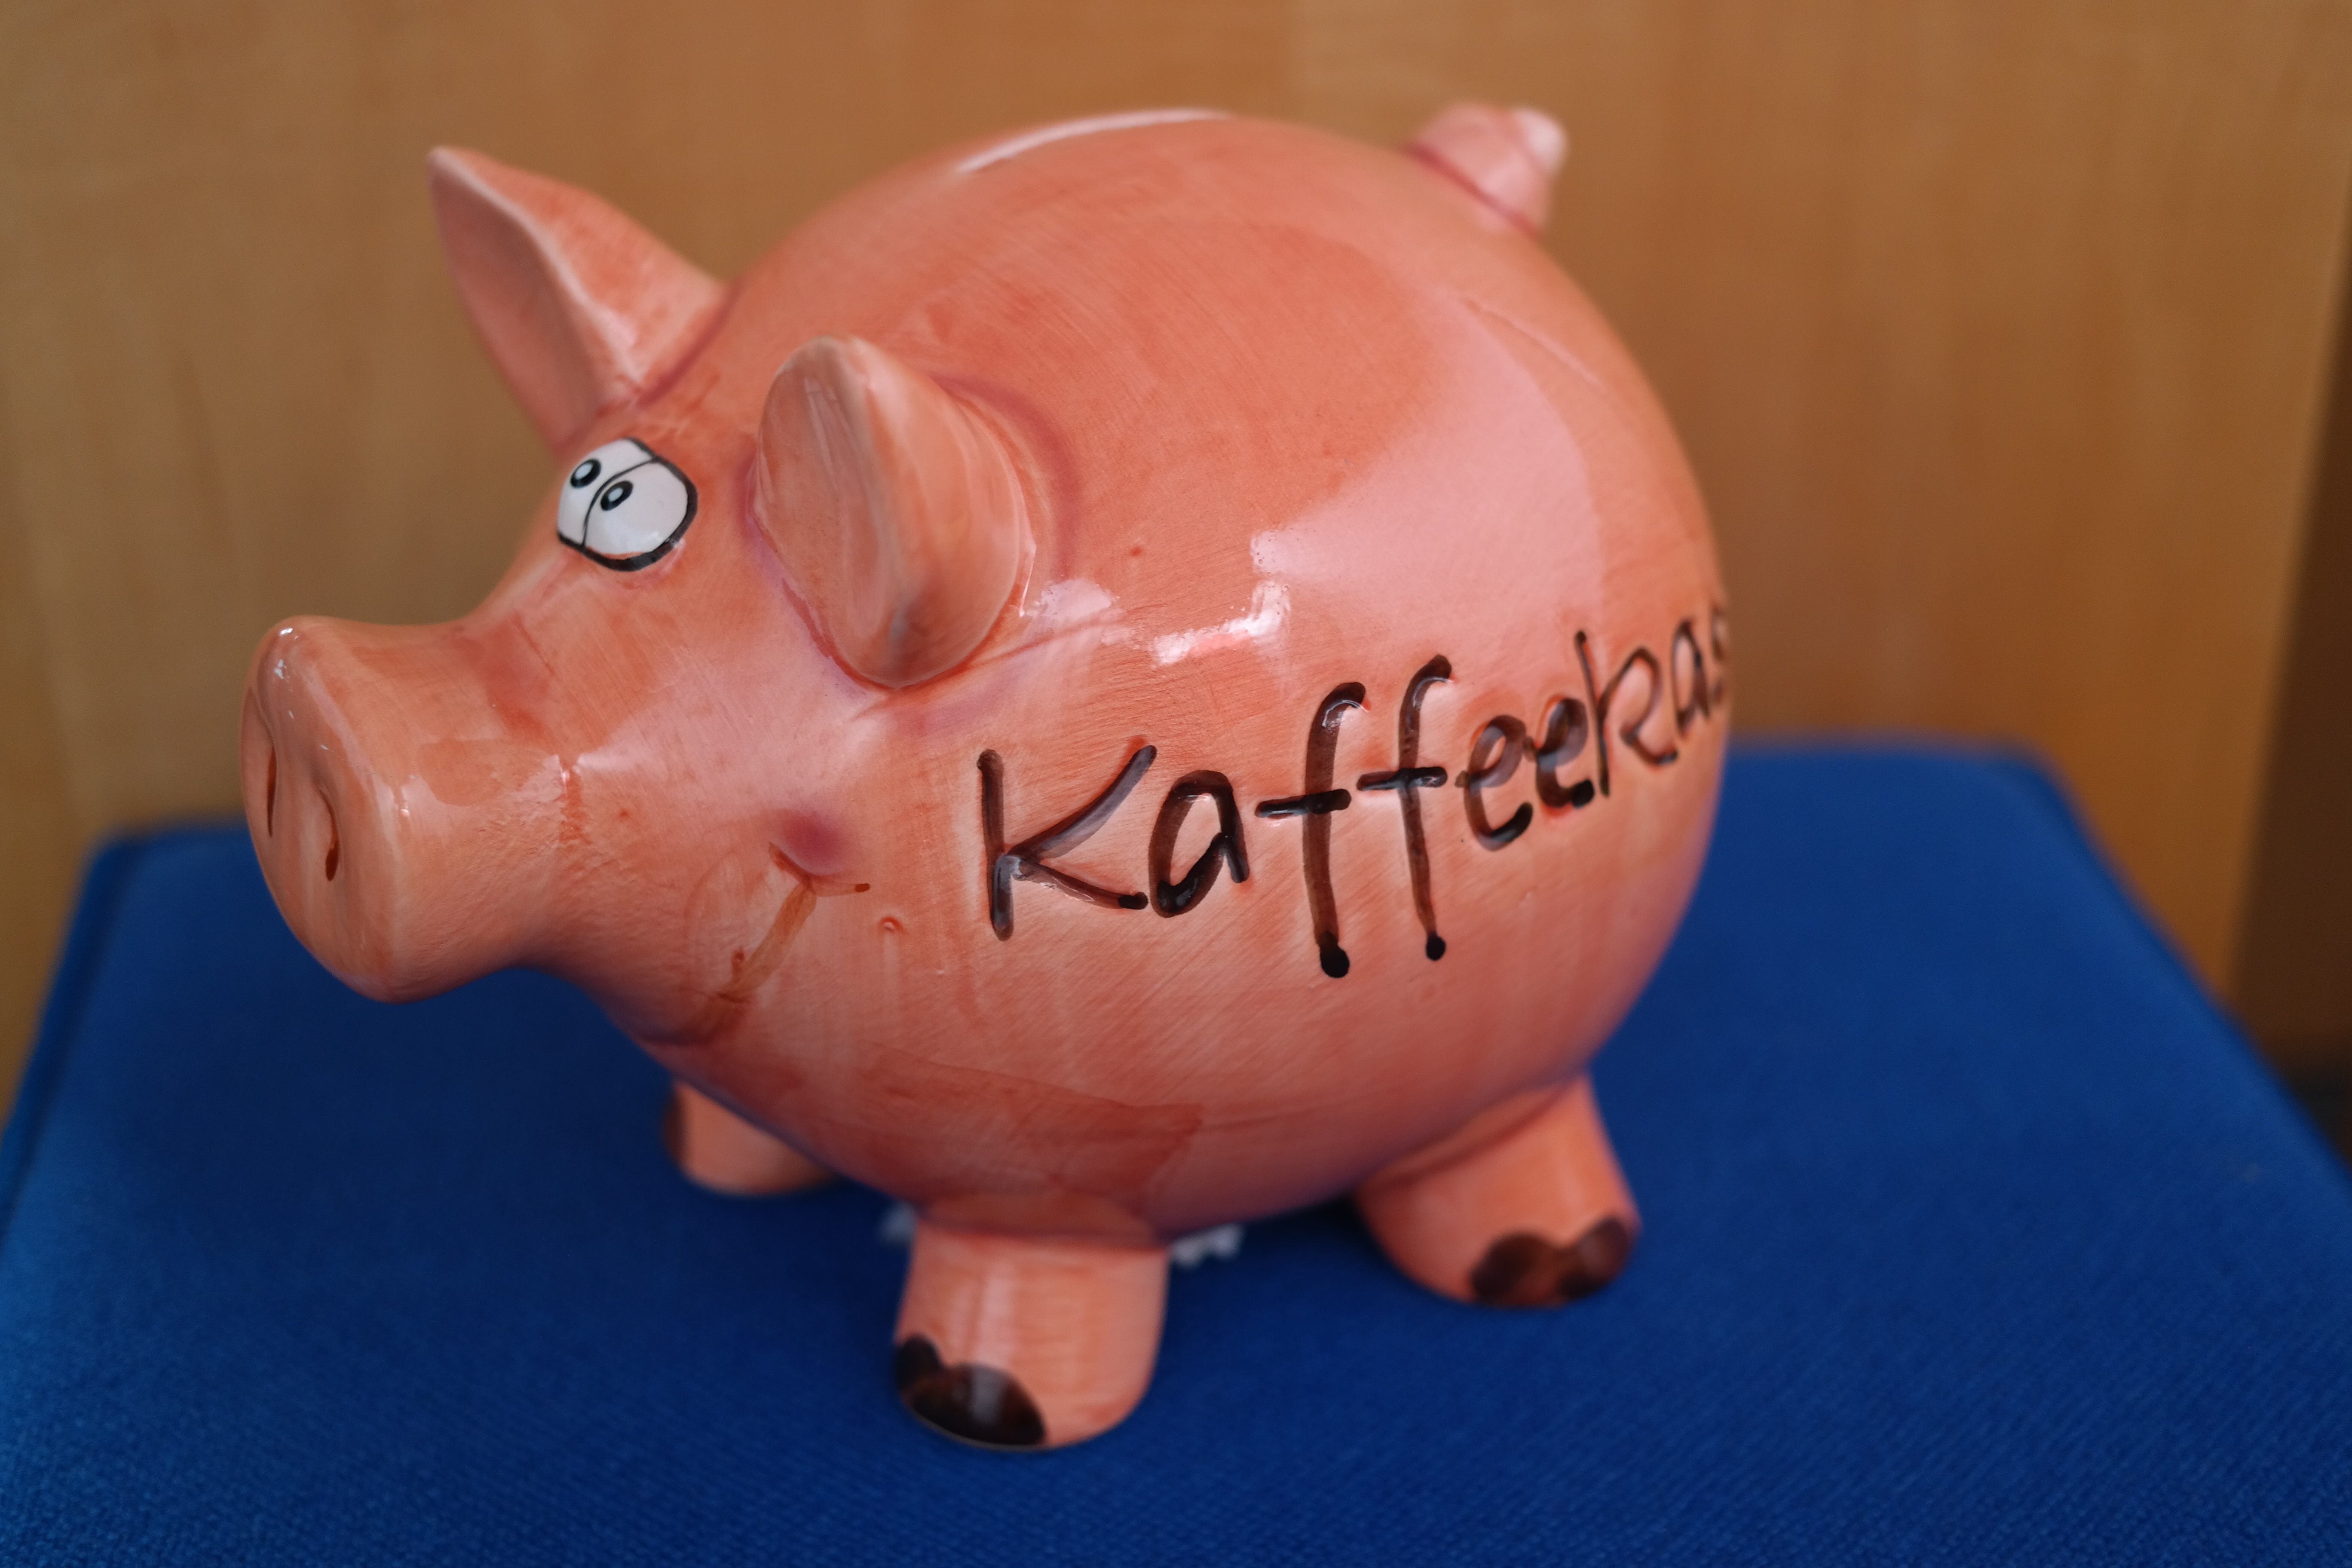
money, pink, toy, cheerful, snout, funny, piggy bank, pig, save, donate, checkout, revenue, porcelain figurine, pig like mammal, coffee checkout